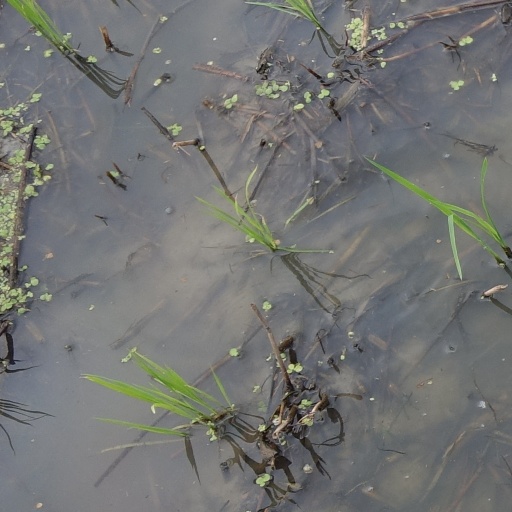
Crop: rice